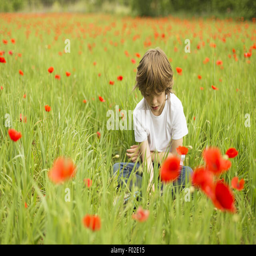
boy sitting cross legged in a field of poppies